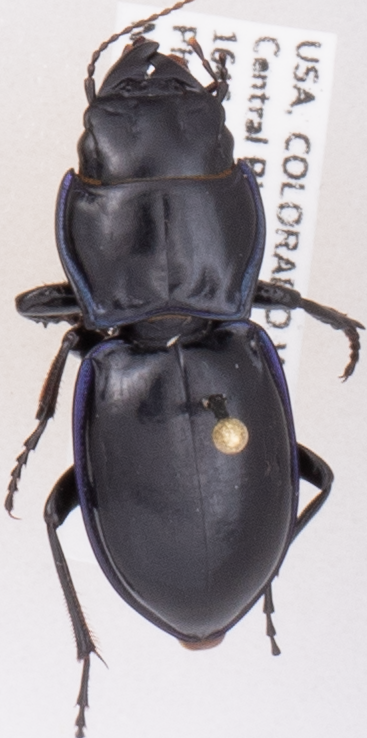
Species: Pasimachus elongatus
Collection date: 2019-09-25
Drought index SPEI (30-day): -0.588
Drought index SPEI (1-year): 0.8
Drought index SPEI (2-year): -0.4168